Arc-eye hawkfish

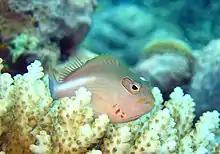
"P. arcatus" at Great Barrier Reef

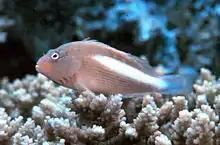
"P. arcatus" at Atol Chuuk

The arc-eye hawkfish is typically seen sitting motionless on the reef amongst corals. It prefers the heads of "Pocillopora", "Stylophora" and "Acropora" corals and is solitary. It preys mostly on shrimps, small fishes, crabs, and other crustaceans. There are main colour morphs and these occur together with the darker fish on basalt dominated areas and the pale fish on corals, the different fish frequently being only a few metres from each other. They form pairs to spawn, the pair ascending into the water column to release their gametes.